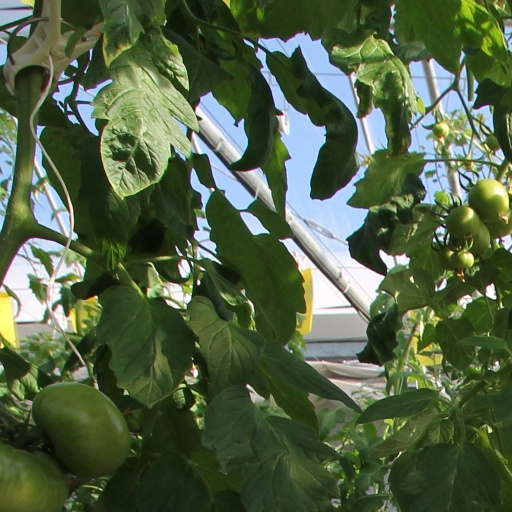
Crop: tomato